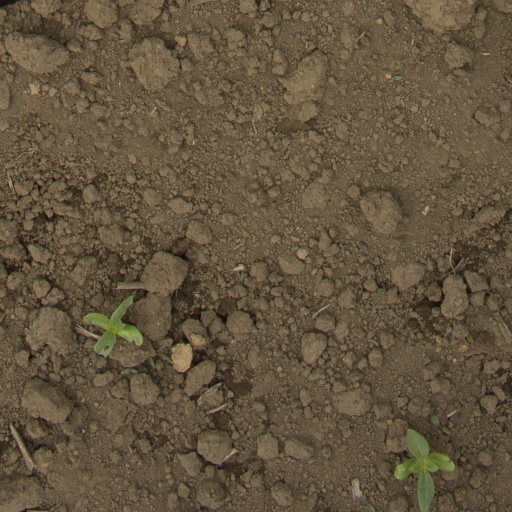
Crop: Jerusalem artichoke